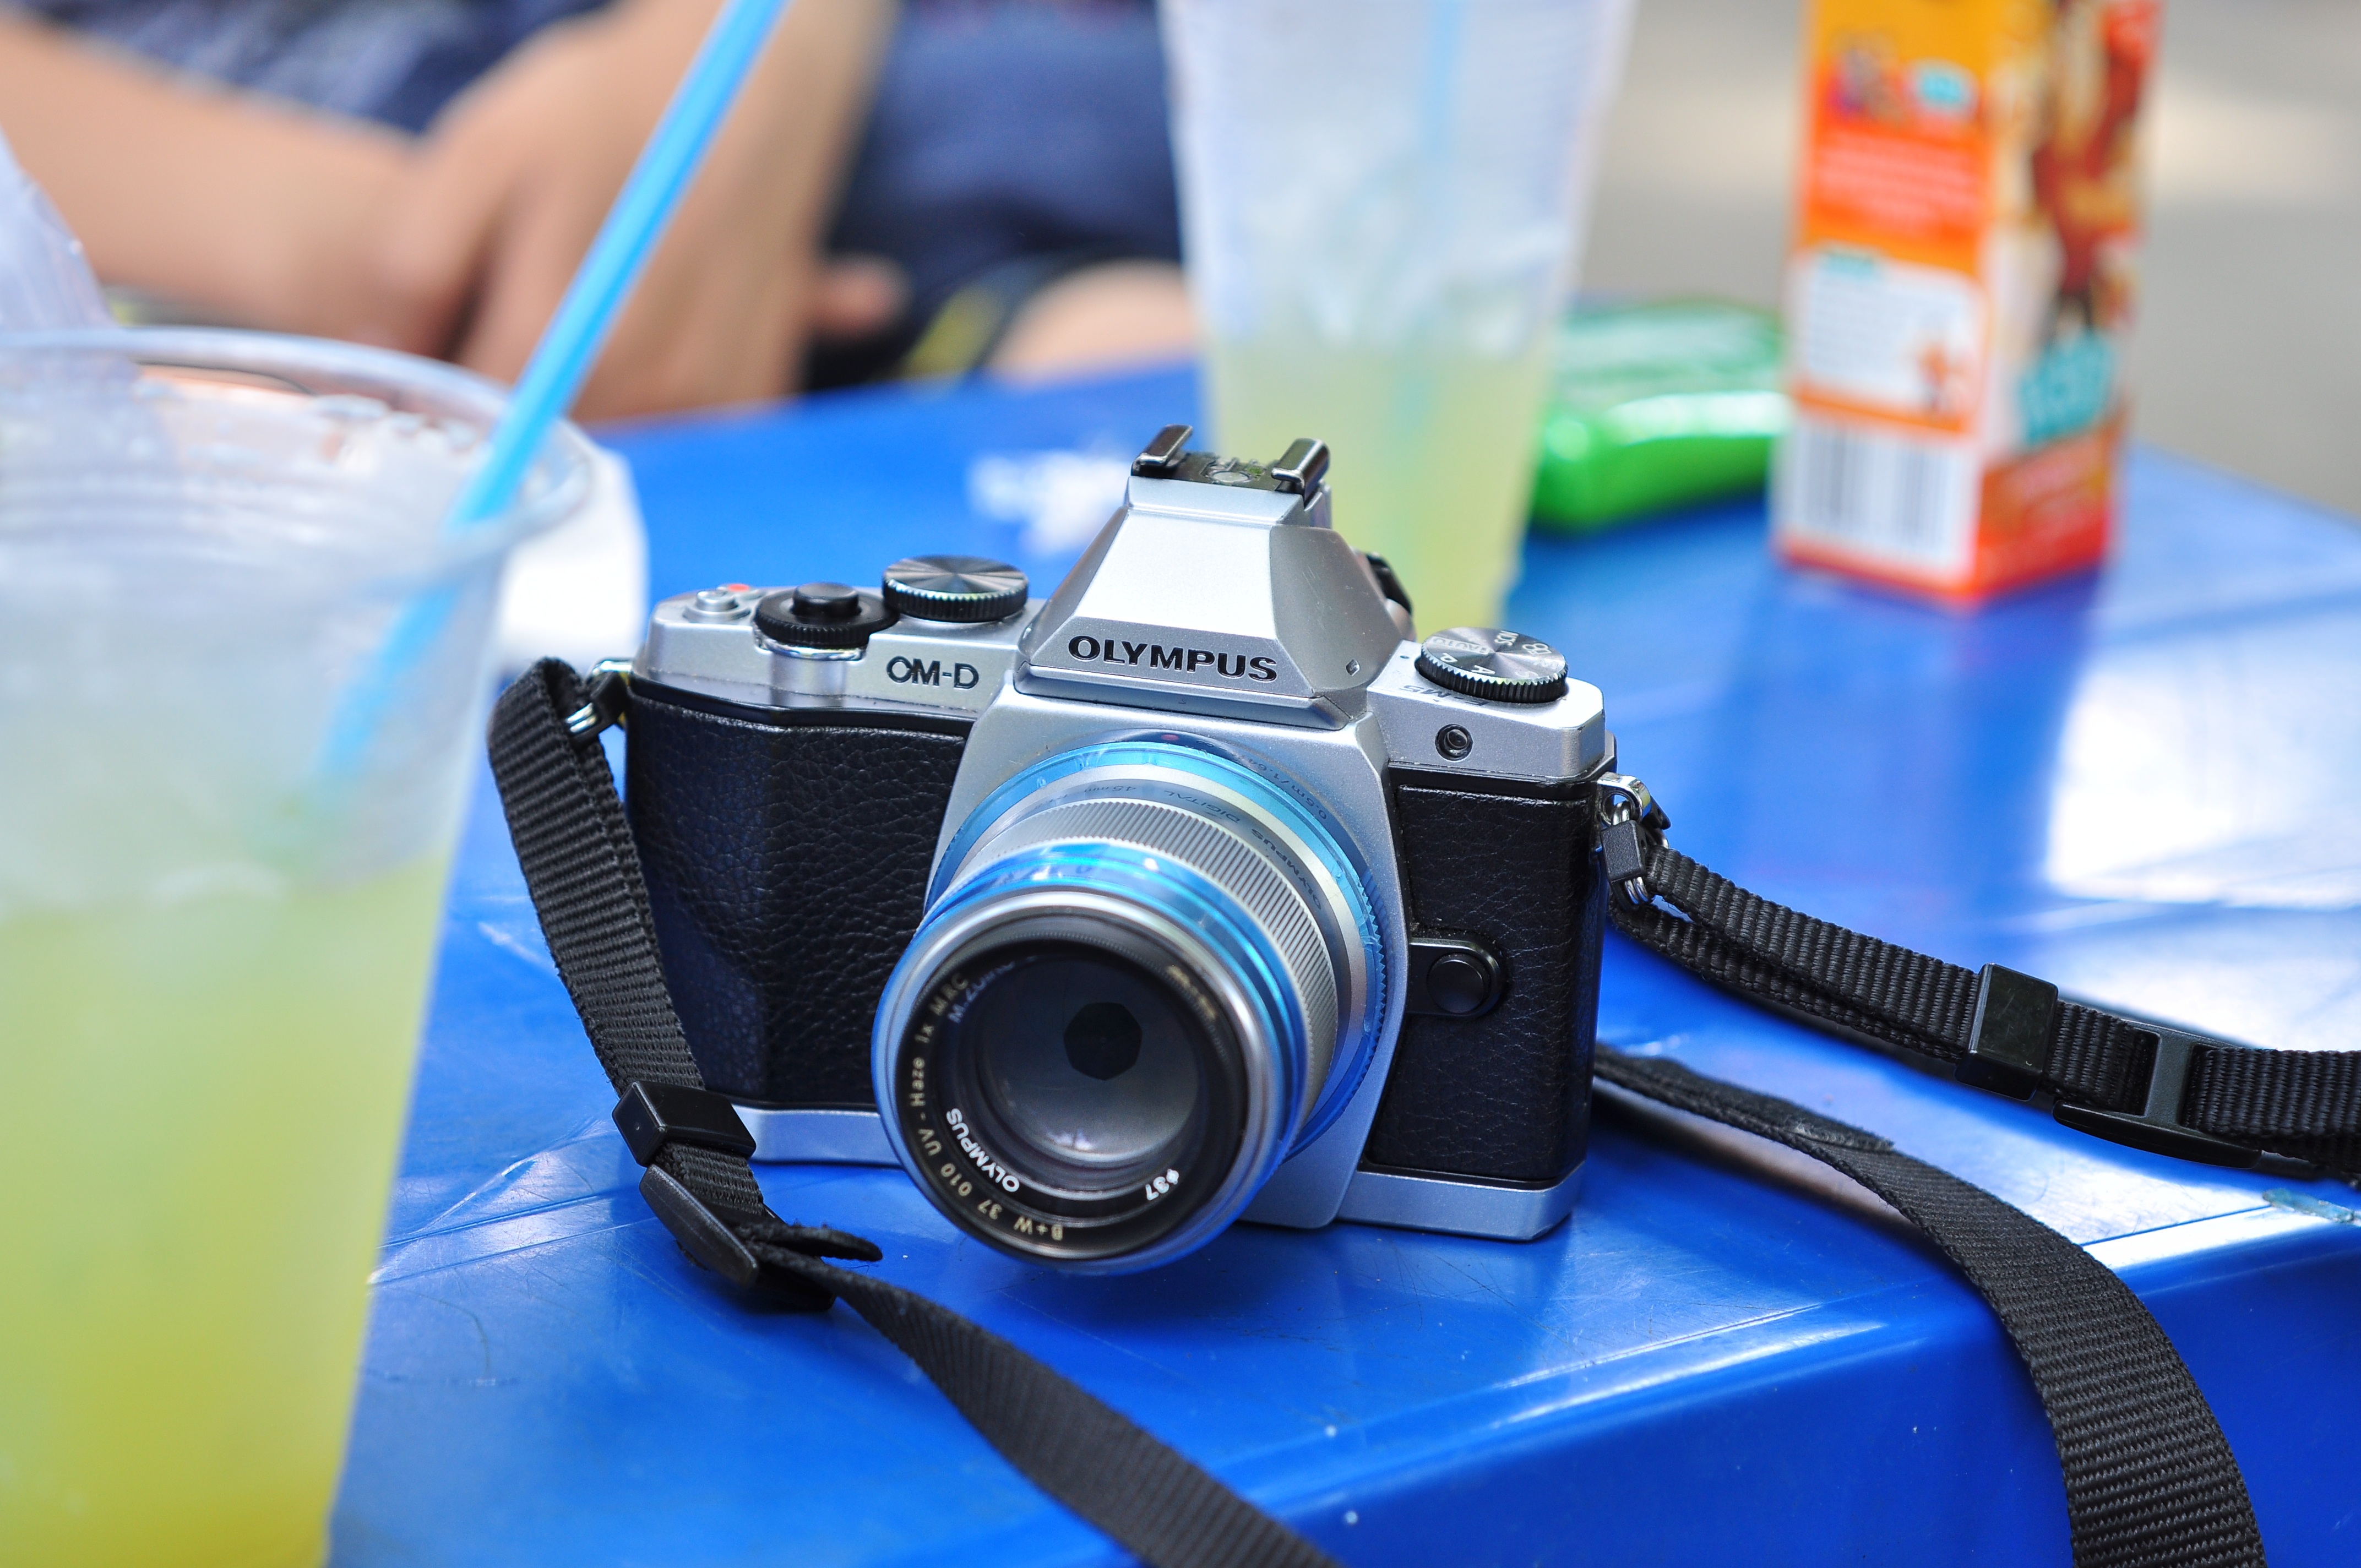
work, technology, camera, photography, vintage, photographer, retro, old, film, photo, portrait, lens, equipment, film camera, color, nostalgia, blue, lifestyle, smiling, old camera, reflex camera, flash, digital camera, focus, picture, media, center, nostalgic, style, photographing, classic, camera lens, attention, paparazzi, journalist, photojournalist, photographic, fashioned, reporter, flashes, digital slr, single lens reflex camera, cameras optics, mirrorless interchangeable lens camera, olimpus, photo journalist